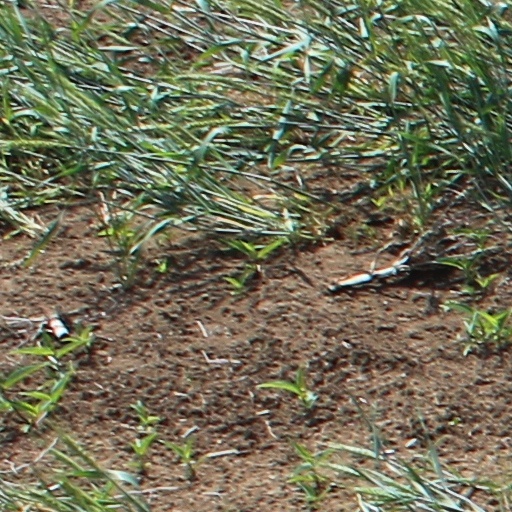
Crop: wheat